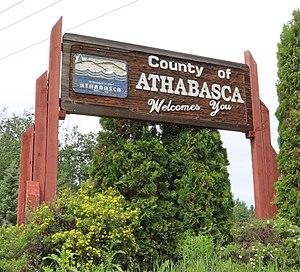
Le comté d'Athabasca est un district municipal du centre-nord d'Alberta, au Canada. Il se situe au nord-est d'Edmonton, dans la division de recensement Nᵒ 13. Avant son renommage du 1ᵉʳ décembre 2009, le comté d'Athabasca s’appelait officiellement « comté d'Athabasca Nᵒ 12 ».